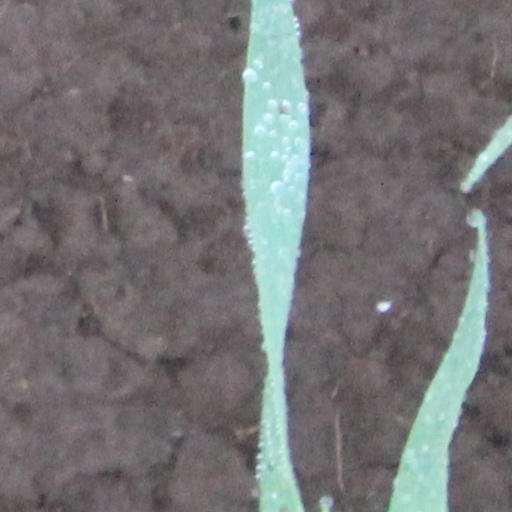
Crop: wheat